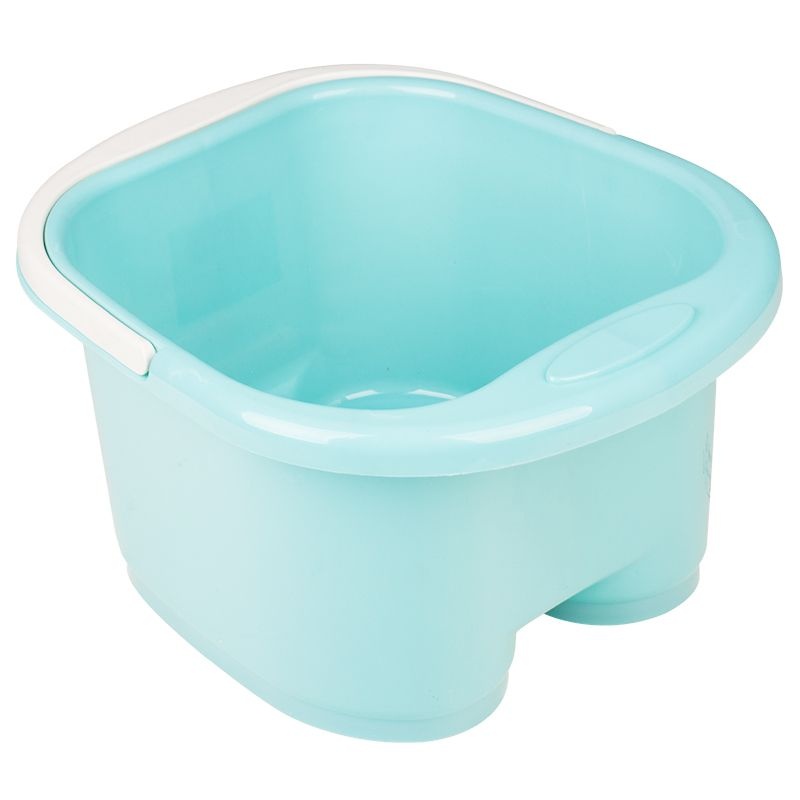
Pedicure bowl with blue lich rollers
bowl - bucket for soaking feet before pedicure. made of plastic with a profiled bottom and massage rollers. equipped with a handle for carrying and easy pouring of the contents.
Brand: Activeshop
Category: Health & Beauty > Personal Care > Cosmetics > Cosmetic Tools > Nail Tools > Manicure & Pedicure Spacers